Latin American music in the United States

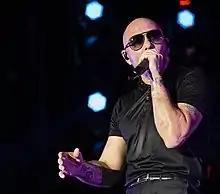
Pitbull

Shakira's third studio album and first English language album, "Laundry Service" ("Servicio De Lavandería", in Latin America and Spain) was released on November 13, 2001. The album debuted at number three on the U.S. Billboard 200 chart, selling over 200,000 records in its first week. "Laundry Service" was later certified triple platinum by the RIAA in May 2002 (six months after the album released) as well and thus helped to establish Shakira's musical presence in the mainstream North American market. Seven songs from the album became international singles and hit mainstream as well: "Whenever, Wherever" ("Suerte"), "Underneath Your Clothes", "Objection (Tango)" ("Te Aviso, Te Anuncio (Tango)"), "The One", "Te Dejo Madrid", "Que Me Quedes Tú", and "Poem to a Horse", with four of the singles becoming largely successful.